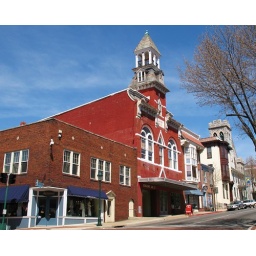
The red building is apparently an old firehouse now being used for another purpose in downtown Hagerstown, MD.